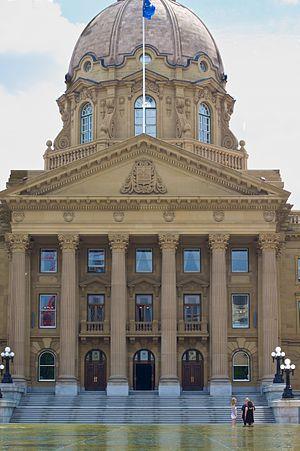
Le style Beaux-Arts, conception due aux historiographes de l'architecture américaine, est une forme tardive d'éclectisme.